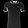
Label: T - shirt / top